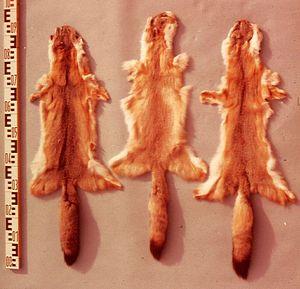
Le Renard véloce est une espèce de renard vivant en Amérique du Nord. Ne dépassant pas trois kilogrammes, il s'agit du plus petit renard d'Amérique du Nord. Habitant des prairies des Grandes Plaines, le renard véloce est très dépendant de son terrier qu'il utilise pour se cacher des prédateurs tels le Coyote. C'est un prédateur de petits mammifères, et son régime alimentaire est essentiellement constitué de lagomorphes. Il vit en couple qui élève tous les ans une portée de trois à six renardeaux. Au contraire de nombreux canidés, le territoire est maintenu par la femelle.